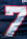
Number: 7